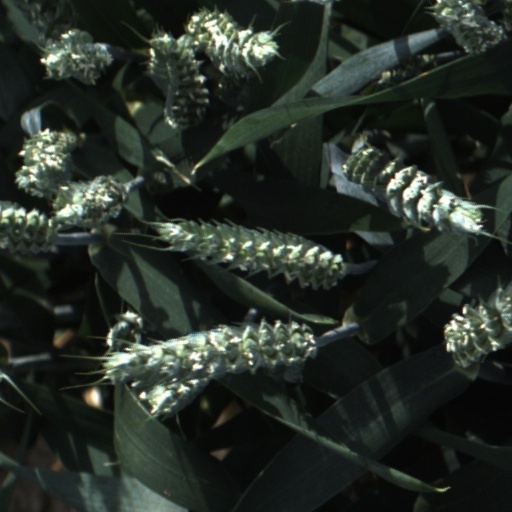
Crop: wheat